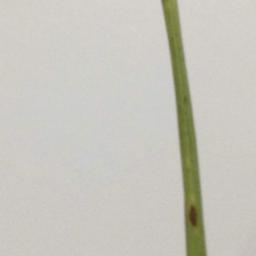
Label: Rice___Leaf_Blast